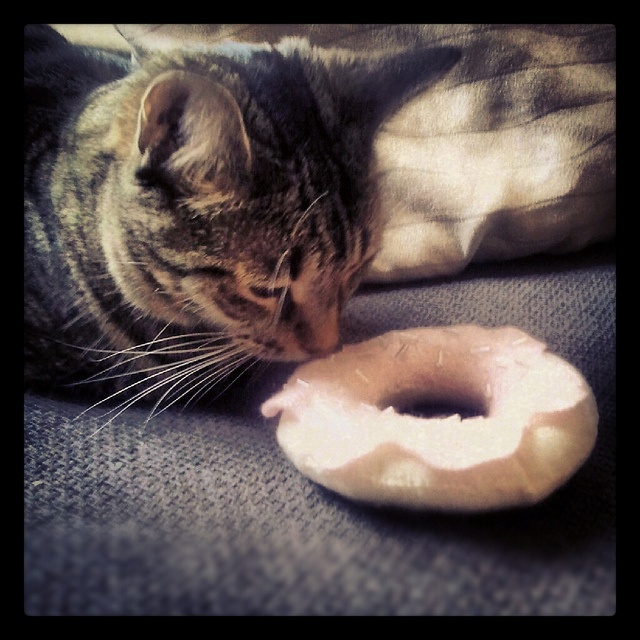
A cat laying on the floor next to a donut.
A cat looks at a round object sitting on the ground.
A striped cat is licking a frosted doughnut.
A dark colored cat sniffs a donut laying on the carpet.
A tabby cat is examining a half of a bagel.